Black Guard

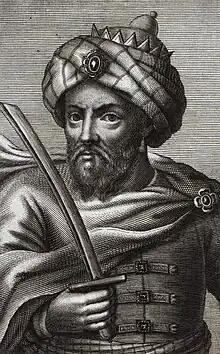
Isma‘il ibn Sharif's mother was a black concubine and members of the Black Guard may have been motivated by a "racial solidarity" with Isma‘il.

Isma'il, or Moulay Isma'il, ruled as sultan for 55 years between 1672 and 1727, one of longest reigns in Moroccan history. Ruling from a new capital at Meknes, he distinguished himself as a ruler who wished to establish a unified Moroccan state as the absolute authority in the land, independent of any particular group within Morocco – in contrast to previous dynasties which relied on certain tribes or regions as the base of their power. He succeeded in part by creating a new army composed of slaves whose loyalty would be to him alone. In 1699, he gave orders to enslave all black Africans in Morocco, even those who were born free or who were Muslim, and, consequently, he violated two of the central tenets of Islamic law concerning slavery. Moroccan registers show that Isma‘il enslaved over 221,000 black Moroccans between 1699 and 1705. In a study of these events, historian Chouki El Hamel argues that Isma'il's efforts to justify these actions generated a potent new form of racist discourse in the region that associated black Africans with slavery. The idea of a professional army composed of slaves who were loyal only to the sultan was inspired by the historical precedents of other Middle Eastern and North African military bodies recruited from slaves. Isma'il's army was inspired in particular by the example of the Janissaries in the Ottoman Empire, to which it is sometimes compared.